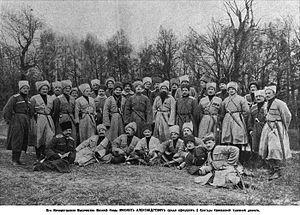
La Division indigène de cavalerie caucasienne ou Division sauvage est une unité de cavalerie de l'armée impériale russe qui a existé de 1914 à 1918 pendant la Première Guerre mondiale. Considérée comme une unité d'élite, elle était formée de volontaires issus des peuples musulmans de la vice-royauté du Caucase russe. Elle est dissoute après la révolution d'Octobre 1917. Certains de ses membres passent au service de l'Empire ottoman dans le cadre de l'armée islamique du Caucase ou intègrent les Armées blanches pendant la guerre civile russe. Le nom de « Division sauvage » a parfois été donné à d'autres groupes armés, pendant la guerre civile russe et plus tard la guerre civile ukrainienne de 2014.